History of HBO

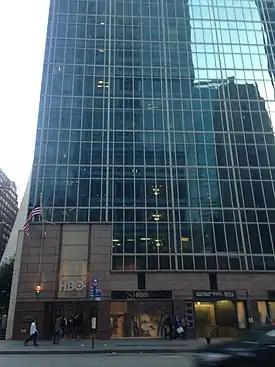
Former HBO headquarters in New York City, United States, April 2017. The network moved its operations to WarnerMedia's corporate headquarters at 30 Hudson Yards in the city's West Side district in 2018.

In the Fall of 1974, executives from Time Inc. and the Home Box Office unit began conceptualizing ideas to expand HBO into a national pay television service. Developing a vast infrastructure of microwave and coaxial telephone relay towers in all 50 states and U.S. territories would have been cost-prohibitive for Time/HBO due to the time and expense involved. HBO's existing microwave network was also expensive and difficult to maintain—especially in winter, when snow and ice storms periodically disrupted service—along with being geographically limiting, as the signal could only be fed to an affiliated cable system if it was along the microwave signal's path.